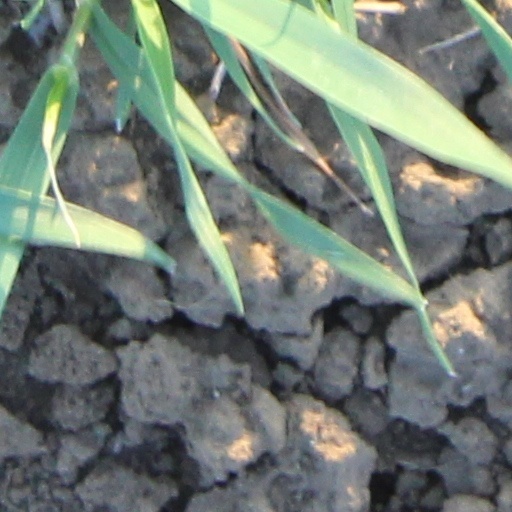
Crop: wheat